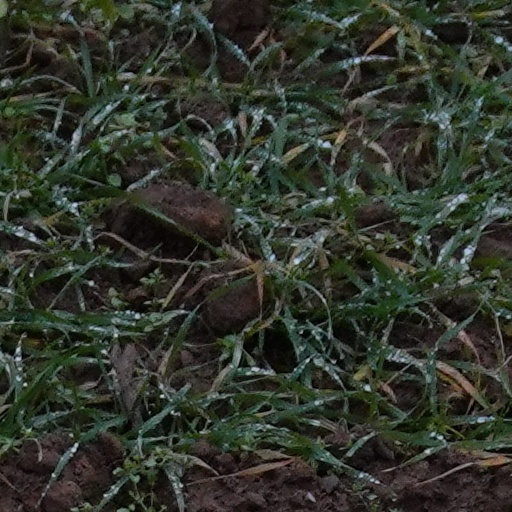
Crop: wheat